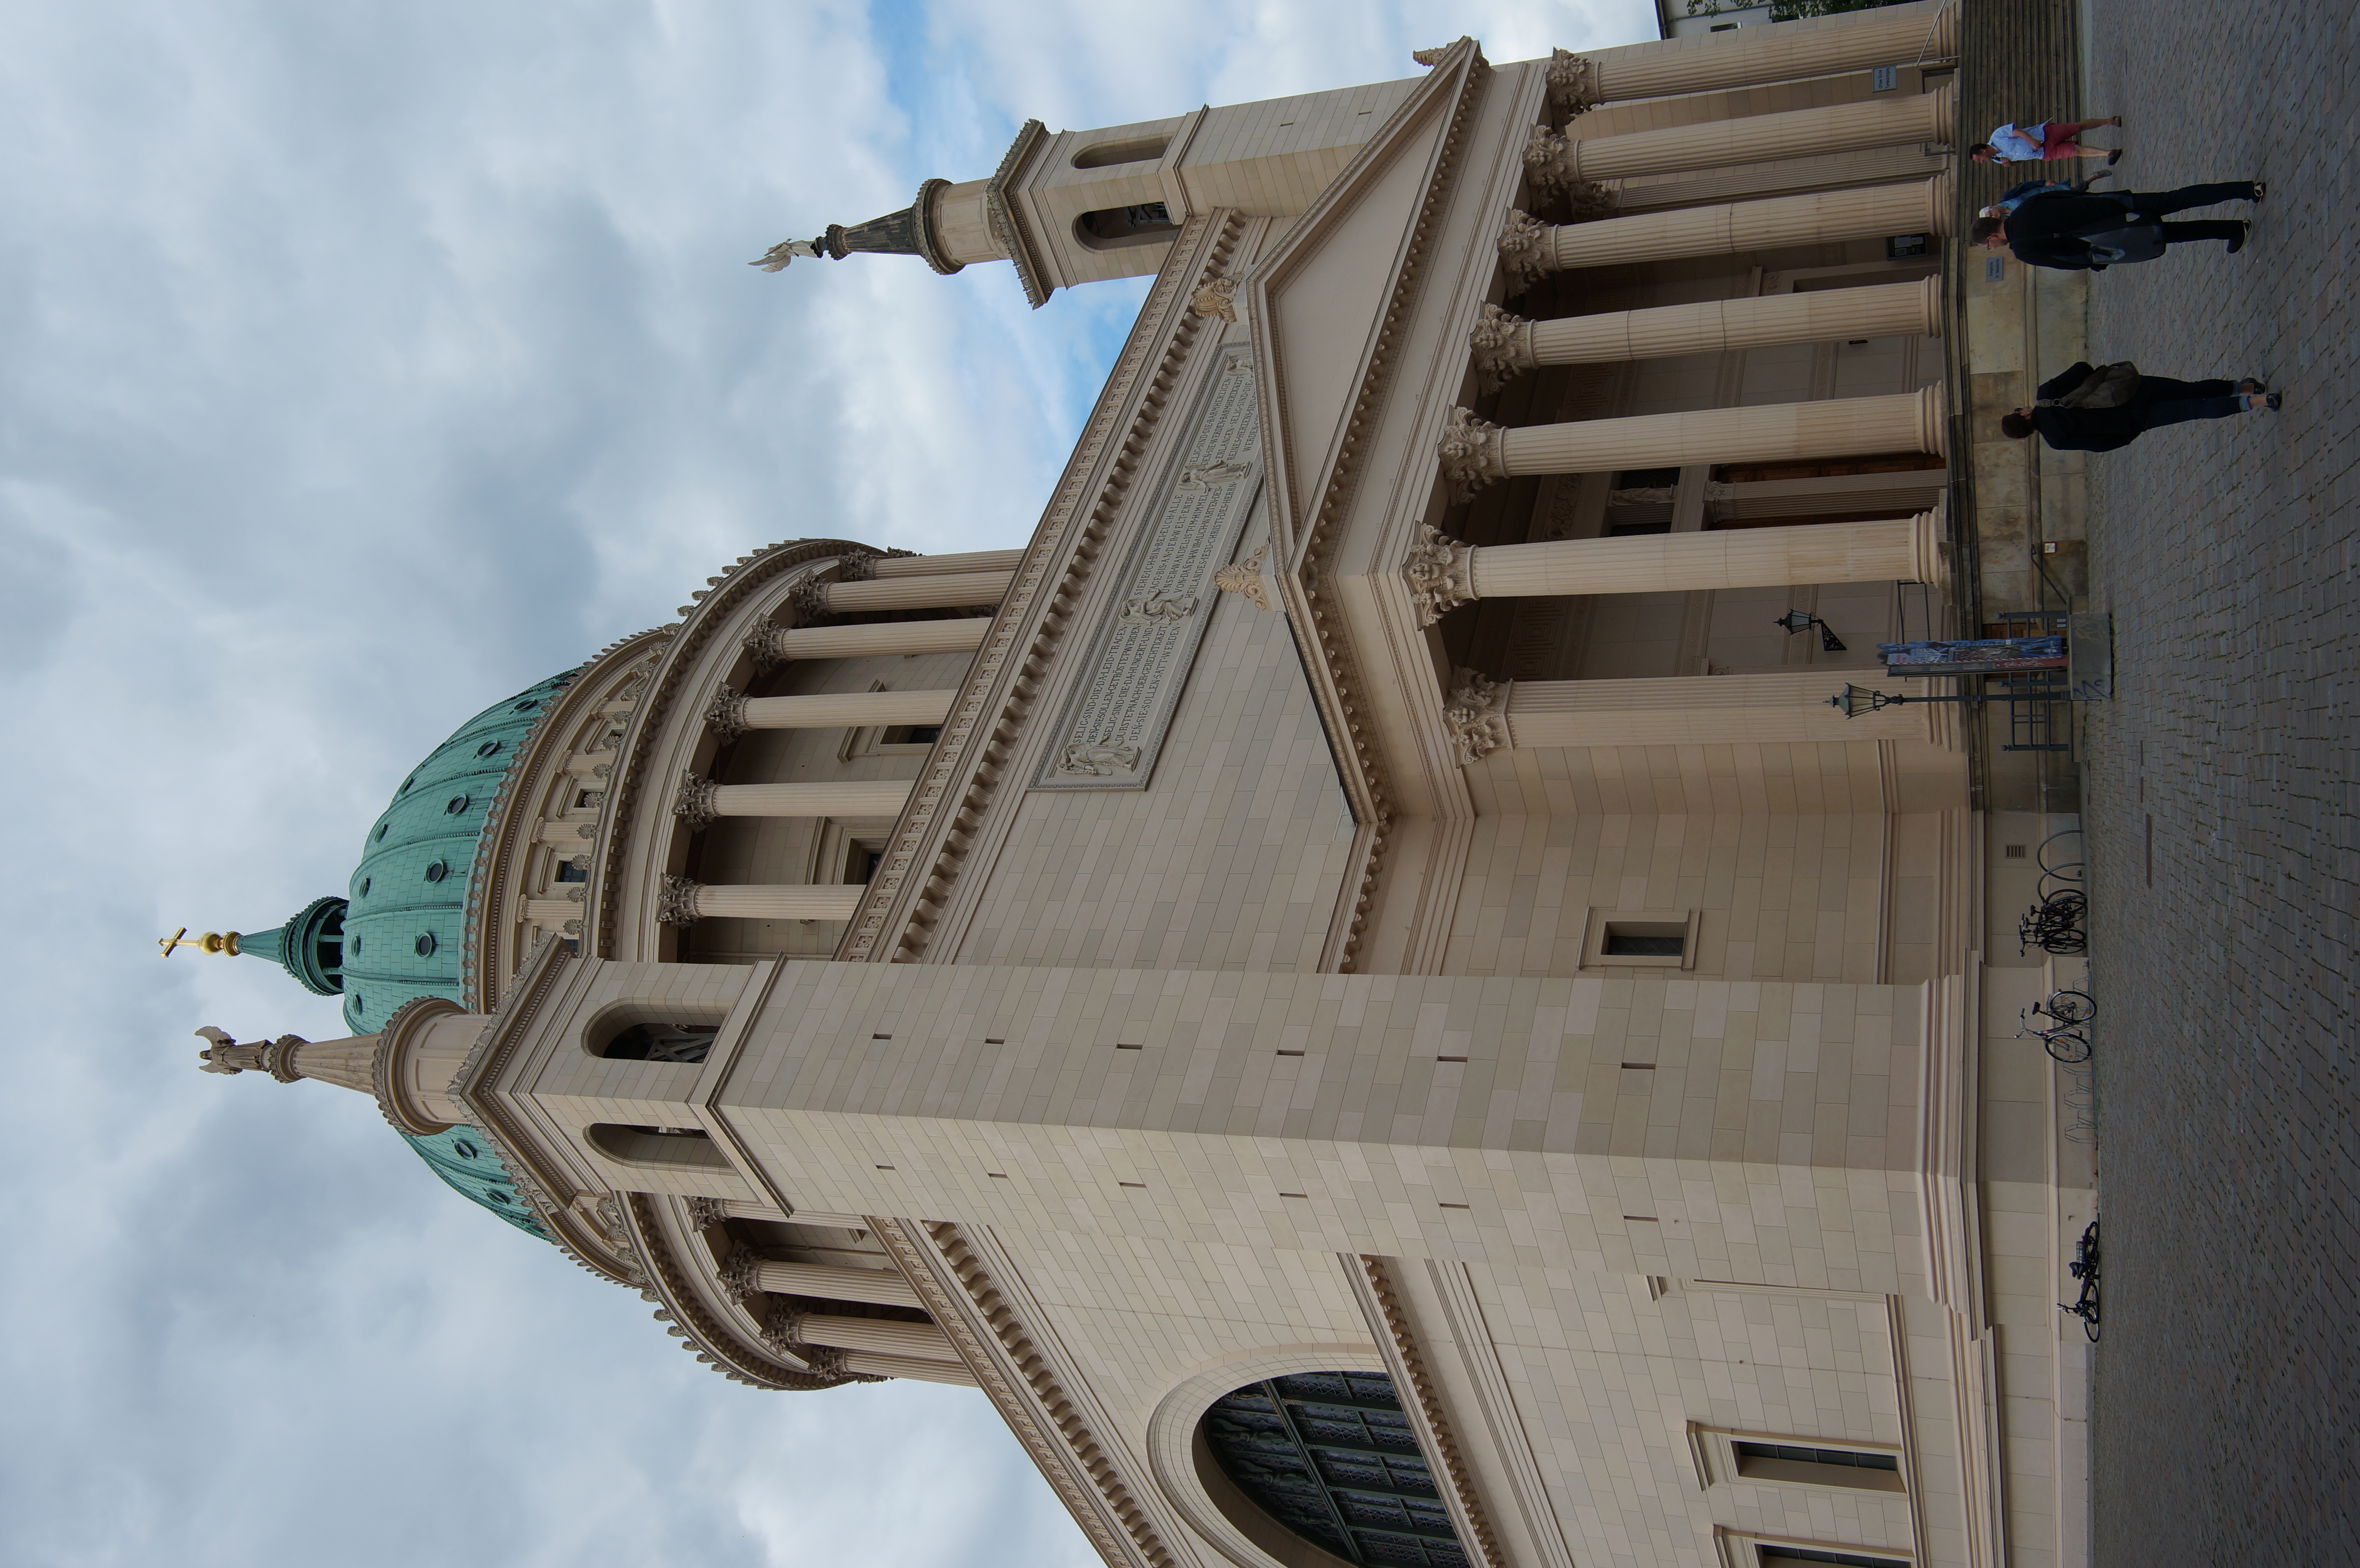
architecture, building, tower, landmark, facade, church, cathedral, place of worship, baptistery, 2016, germany, deutschland, synagogue, samyang, sony, basilica, dome, nex, nex6, potsdam, brandenburg, 21mm, lenstagged, samyang21mm114umccse, samyang21mm, steffenzahn, ancient history, ancient roman architecture